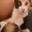
Label: cat